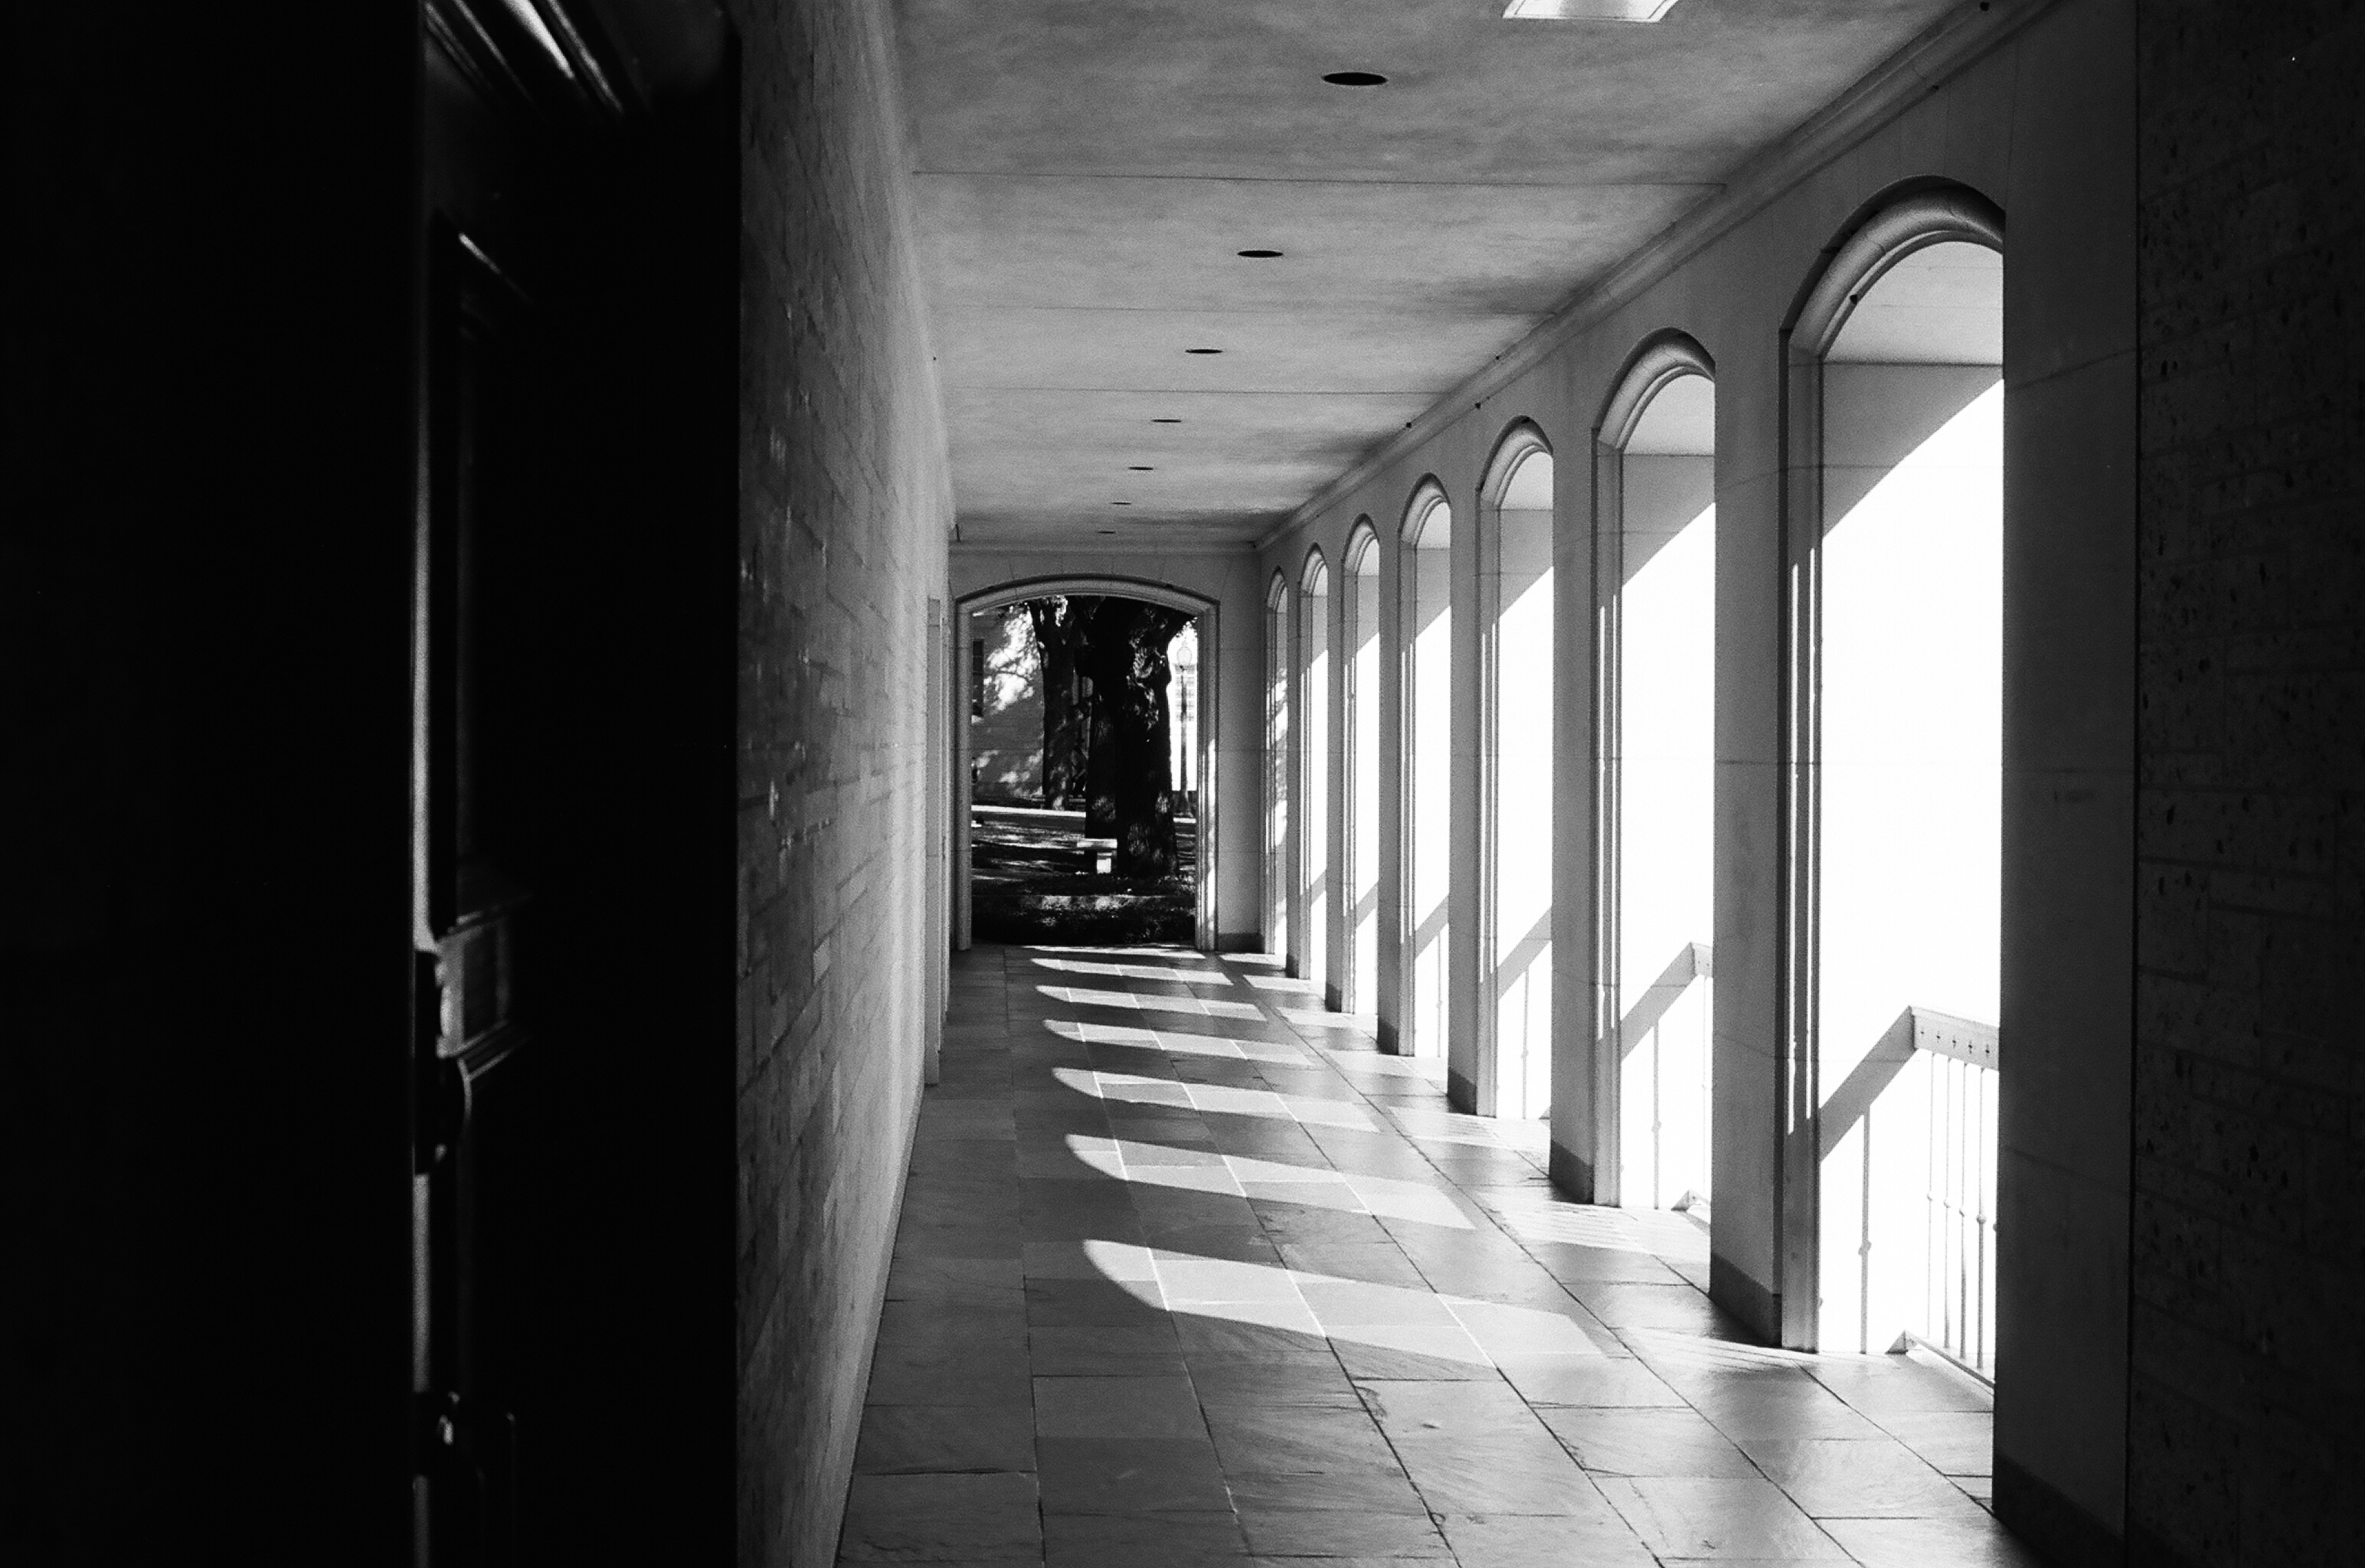
light, black and white, architecture, structure, white, perspective, building, alley, city, urban, downtown, line, shadow, darkness, exterior, black, monochrome, lighting, modern, symmetry, shape, monochrome photography, film noir